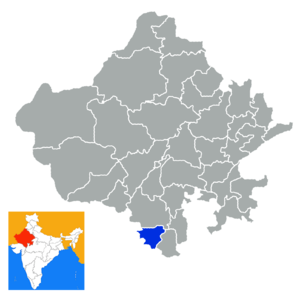
Le district de Dungarpur est une division administrative du Rajasthan.